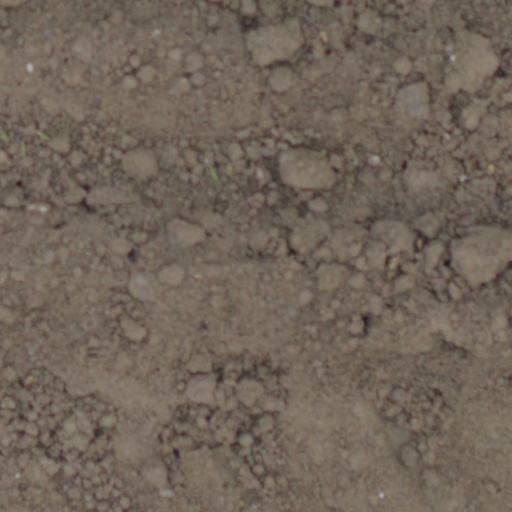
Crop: wheat